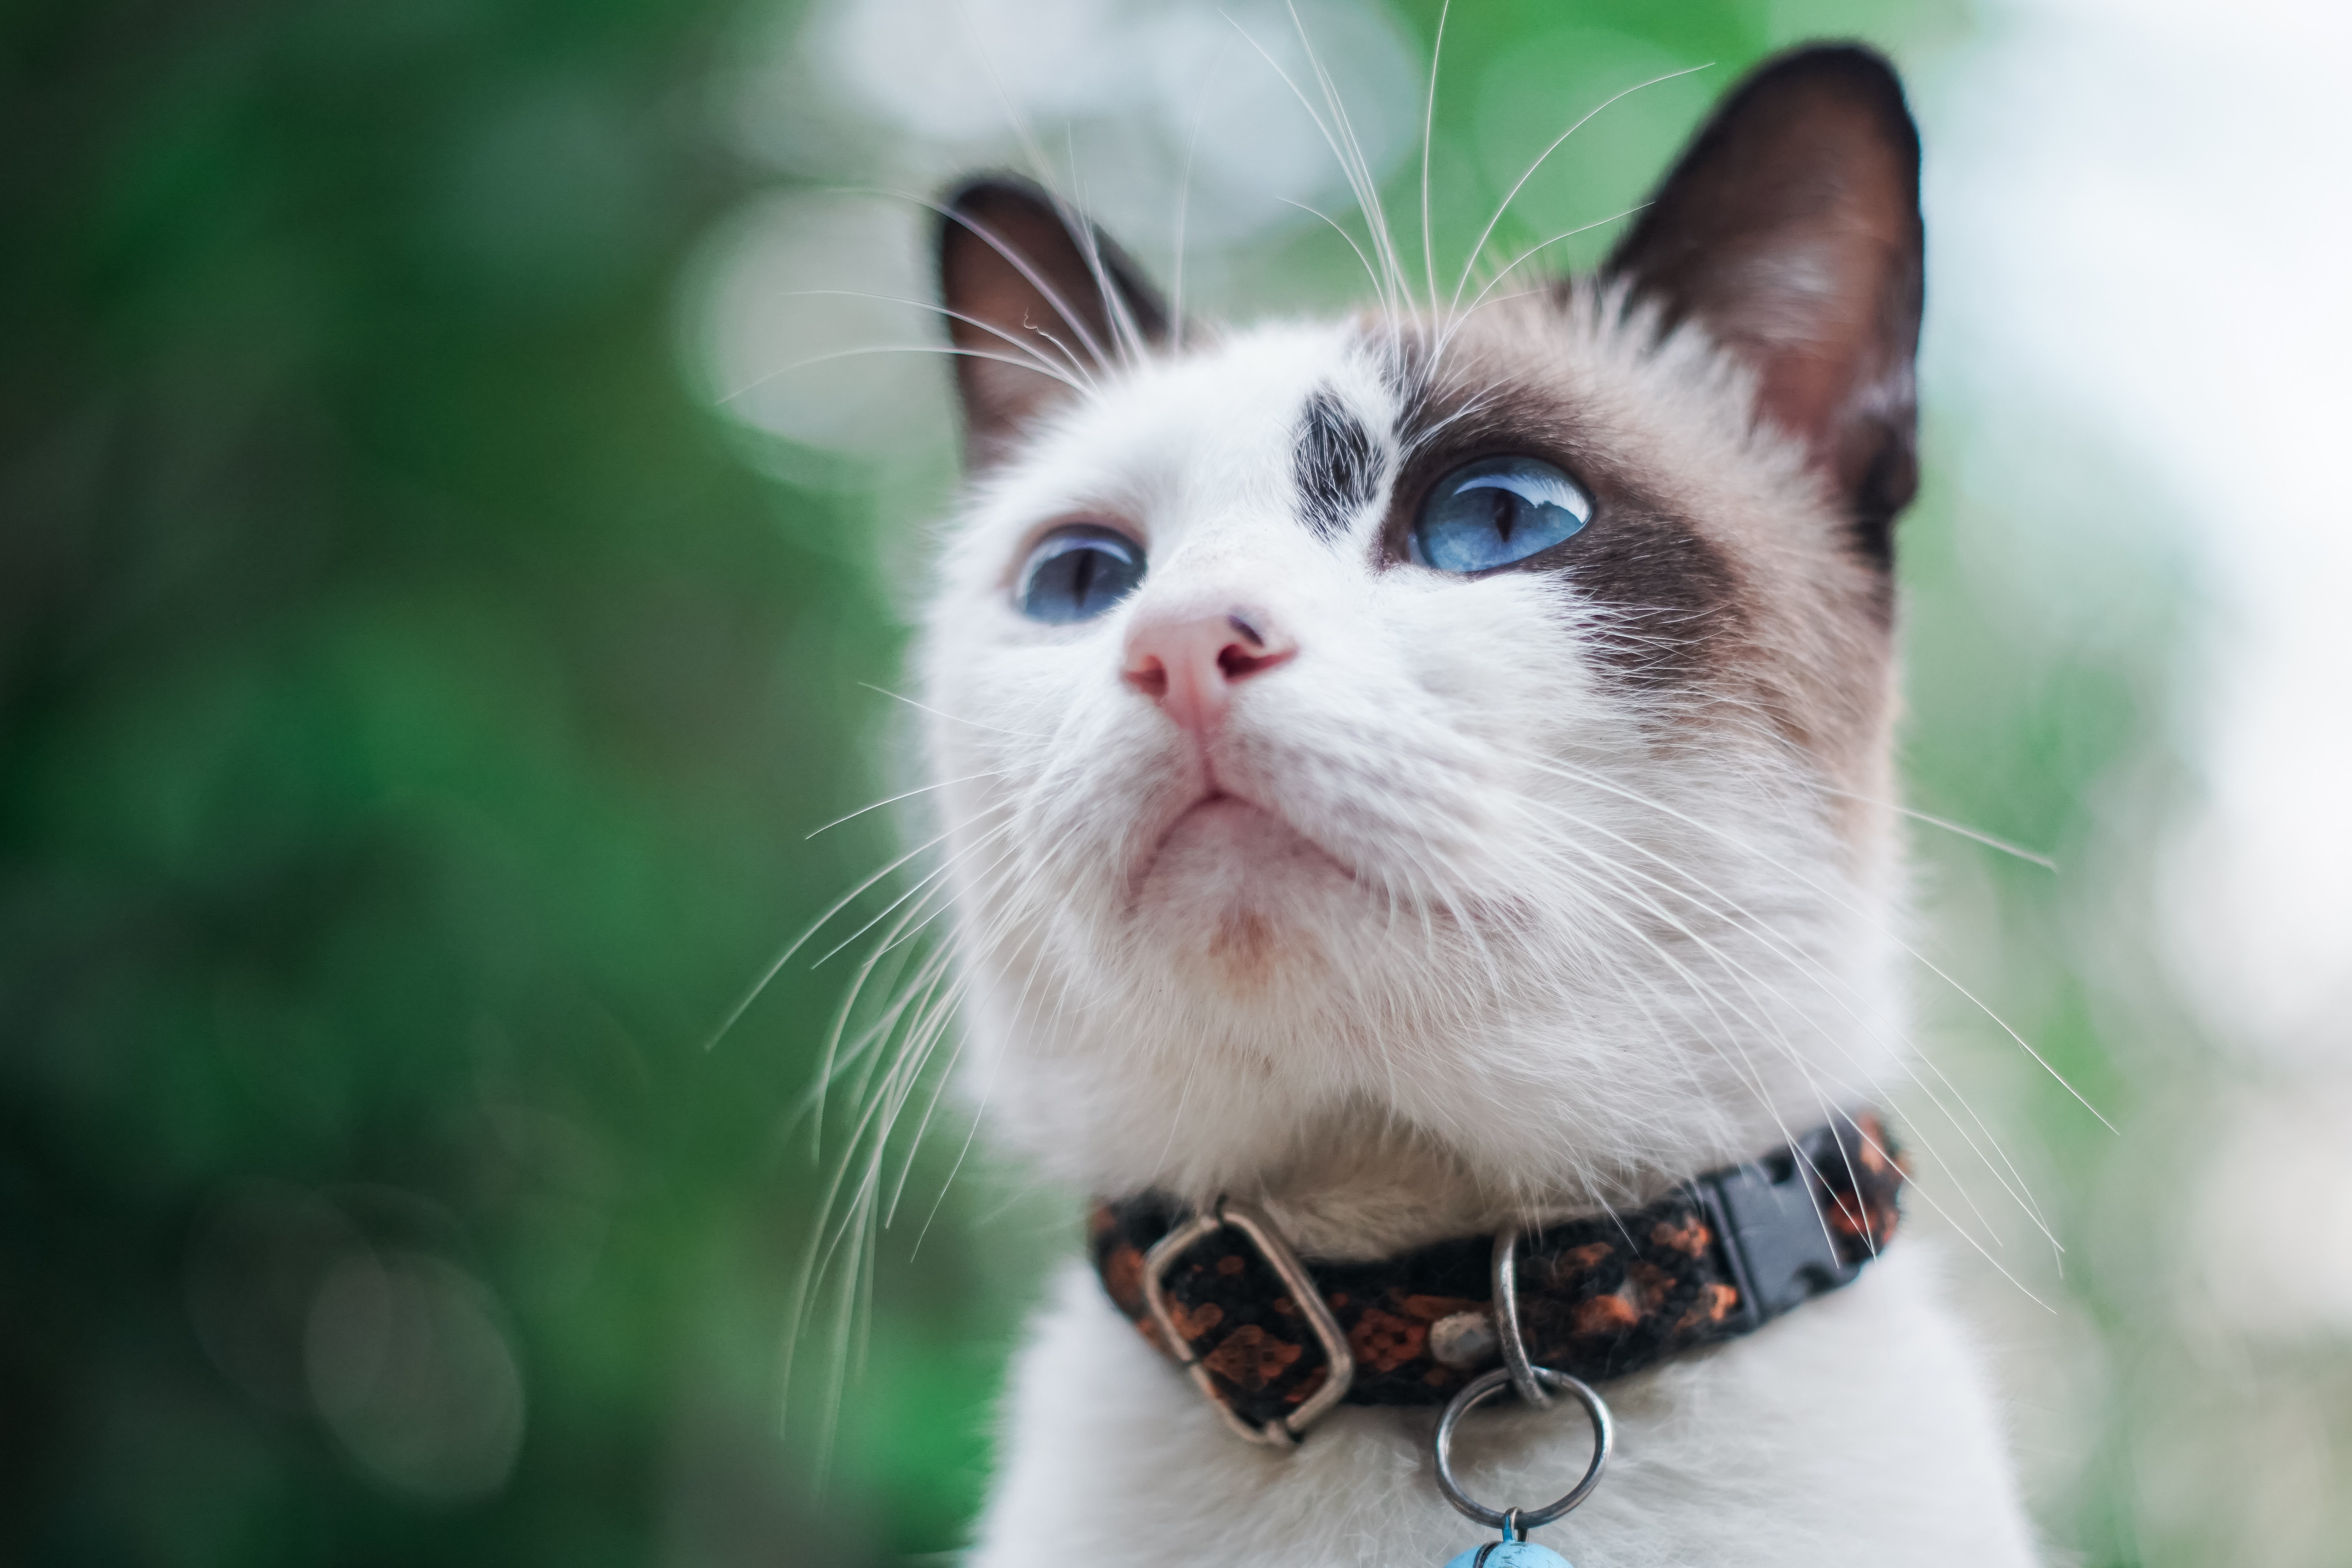
cat, whiskers, mammal, small to medium sized cats, felidae, green, carnivore, aegean cat, kitten, turkish van, snout, eye, turkish angora, ragdoll, domestic short haired cat, Ojos azules, khao manee